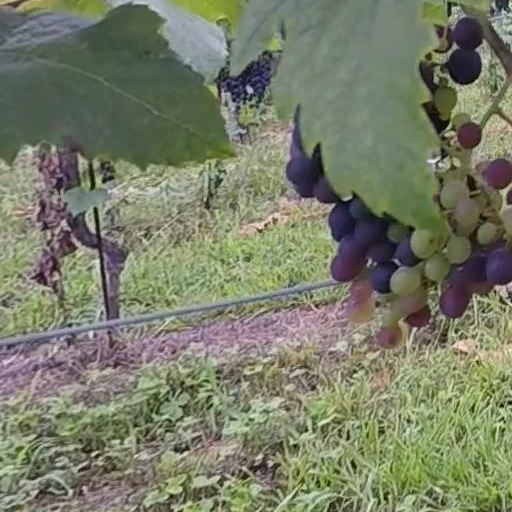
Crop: grape